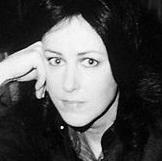
Age: 30